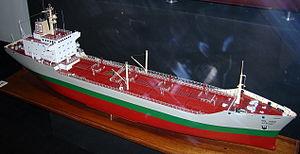
Maquette du phosphoriquier Ibn Jabir, construit en 1976, navigant sous pavillon maroquain. IMO Number: 7400871
Un phosphoriquier est un navire chimiquier destiné au transport d'acide phosphorique. Les propriétés de cet acide imposent un revêtement adapté dans les cales et ne permet au navire de transporter que cette cargaison.
Un chimiquier est un navire-citerne destiné au transport de produits chimiques. Avec les gaziers, il s'agit des navires de commerce les plus avancés à l'heure actuelle, notamment à cause de la complexité de leurs systèmes de gestion de la cargaison.